Henry II, Duke of Bavaria

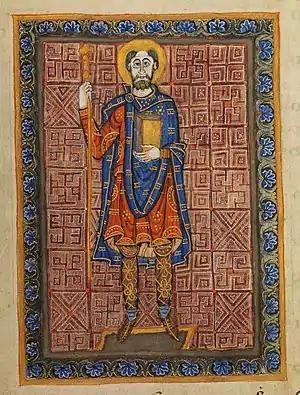
Henry II of Bavaria, Niedermünster Abbey Book of Rules,

Henry II (951 – 28 August 995), called the Wrangler or the Quarrelsome, a member of the German royal Ottonian dynasty, was Duke of Bavaria from 955 to 976 and again from 985 to 995, as well as Duke of Carinthia from 989 to 995.